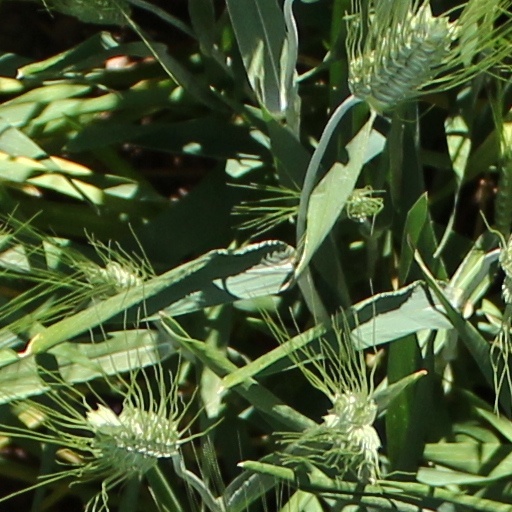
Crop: wheat